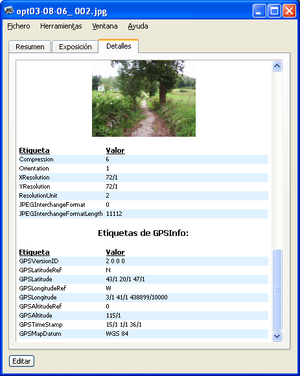
Exif
Præsentation af EXIF-data knyttet til en billedfil
EXIF er en specifikation som angiver en række informationer i forbindelse med fotografier taget med de fleste digitale fotografiapparater.